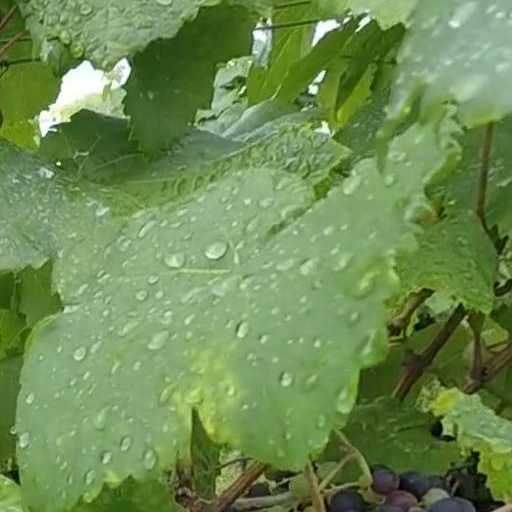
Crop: grape